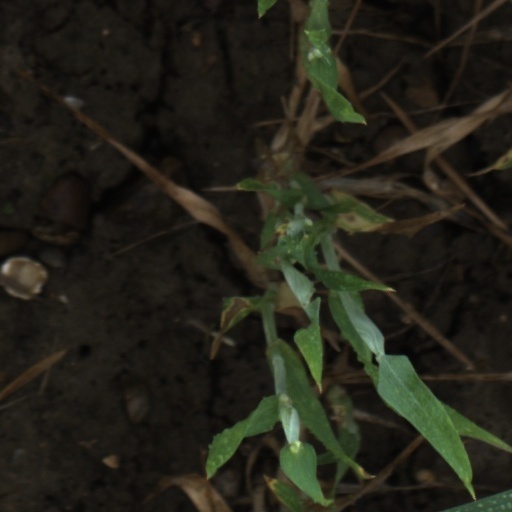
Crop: wheat